Battle of Scarrifholis

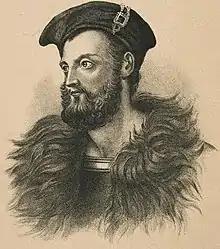
Eoghan Ó Néill; his refusal to support the Alliance in Ulster undermined its ability to resist Commonwealth forces

There were various reasons for this. The Covenanter government, who provided support for Scottish settlers in Ulster, considered Cromwell and other leaders of the new Commonwealth of England dangerous political and religious radicals. As Scots, they objected to the execution of their king by the English; as Presbyterians, they viewed monarchy as divinely ordained, making regicide also sacrilegious, and they transferred their allegiance to his son, Charles II of England.